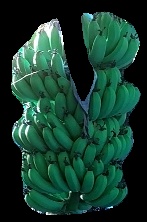
Variety: pachbale
Grade: grade1